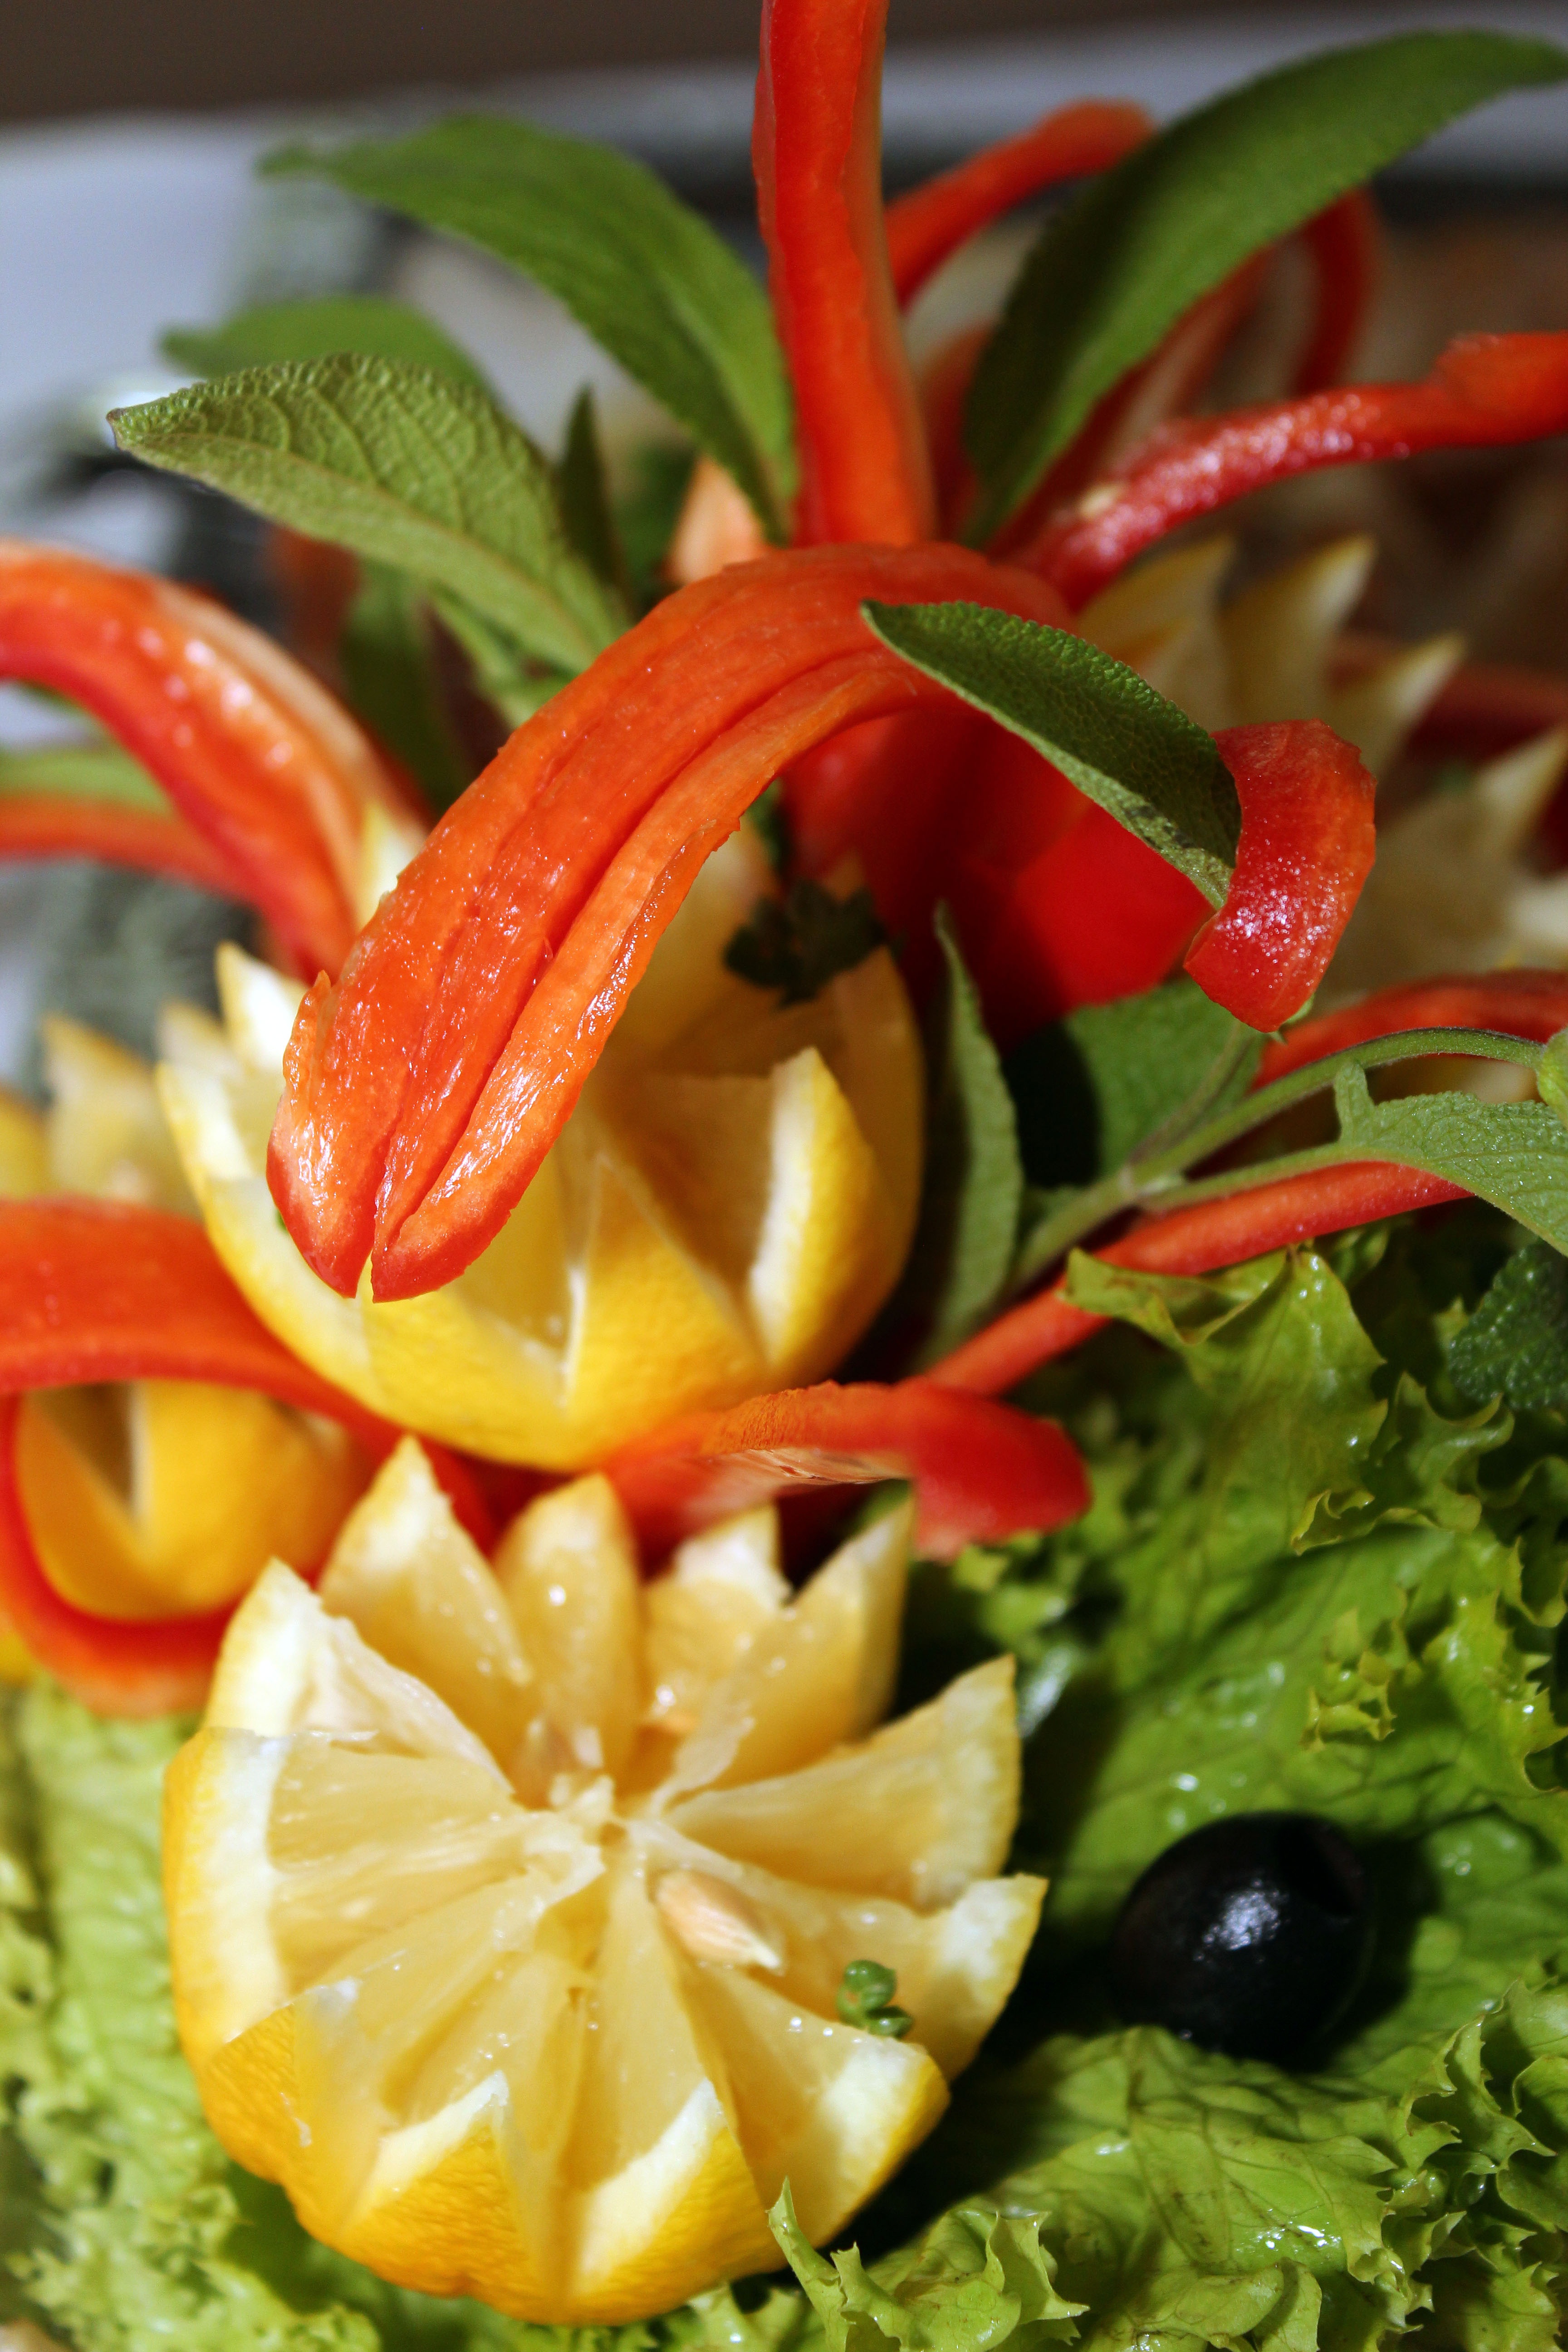
fruit, dish, meal, food, salad, vegetable, recipe, healthy, eat, delicious, buffet, hearty, garnish, nutrition, chunks, tasty, vegetarian food, frisch, of course, benefit from, cold buffet